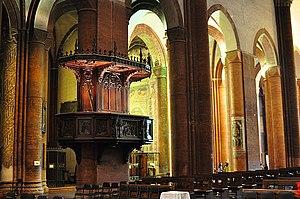
Santa Maria del Carmine est une église de Pavie, en Italie du Nord. Elle date des XIVᵉ et XVᵉ siècles.